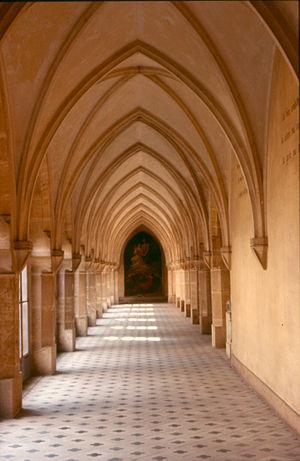
Photographie du cloître du Carmel de Dijon, France
Élisabeth Catez, en religion Sœur Élisabeth de la Trinité, puis Sainte Élisabeth de la Trinité, née le 18 juillet 1880 à Farges-en-Septaine et morte le 9 novembre 1906 à Dijon, est une religieuse française, carmélite, béatifiée par le pape Jean-Paul II le 25 novembre 1984 et canonisée par le pape François le 16 octobre 2016.